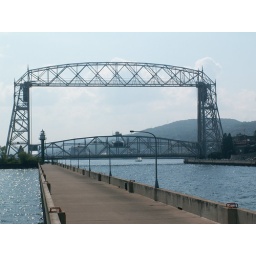
Lower span is raised to let boats pass under